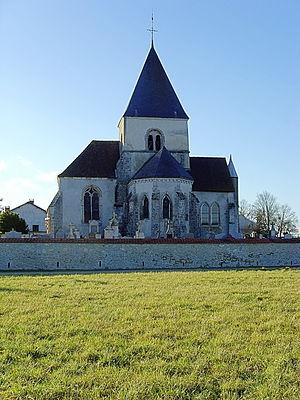
L'église de Bannes (Marne, France)
Bannes est une commune française située dans le département de la Marne, en région Grand Est.